Representative Central Band of the Polish Armed Forces

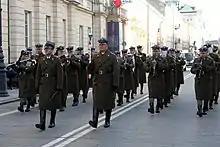
Members of the band during the funeral ceremonies of former Prime Minister of Poland Jan Olszewski in February 2019.

The history of the Representative Band of the Polish Army goes back to the time of the Polish Legions in 1918. The band was founded in 1963 as part of the Polish People's Army. On 19 August of that same year, it was given the honorary name Central Band of the Polish Armed Forces "Józef Wybicki", in honor of the author of the Polish national anthem ("Poland Is Not Yet Lost"). In 1984, it obtained its current status as the "Representative Band" of the armed forces, and in 1993, in accordance with the order from Minister of National Defense Janusz Onyszkiewicz, it was officially renamed from the Band of the LWP to the band of the newly reformed Polish Armed Forces. It was enlarged in the spring of 2018 to 120 members, making it one of the largest in Europe.